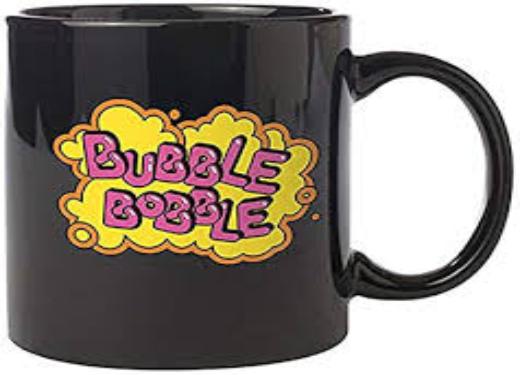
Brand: bobble
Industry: Clothes